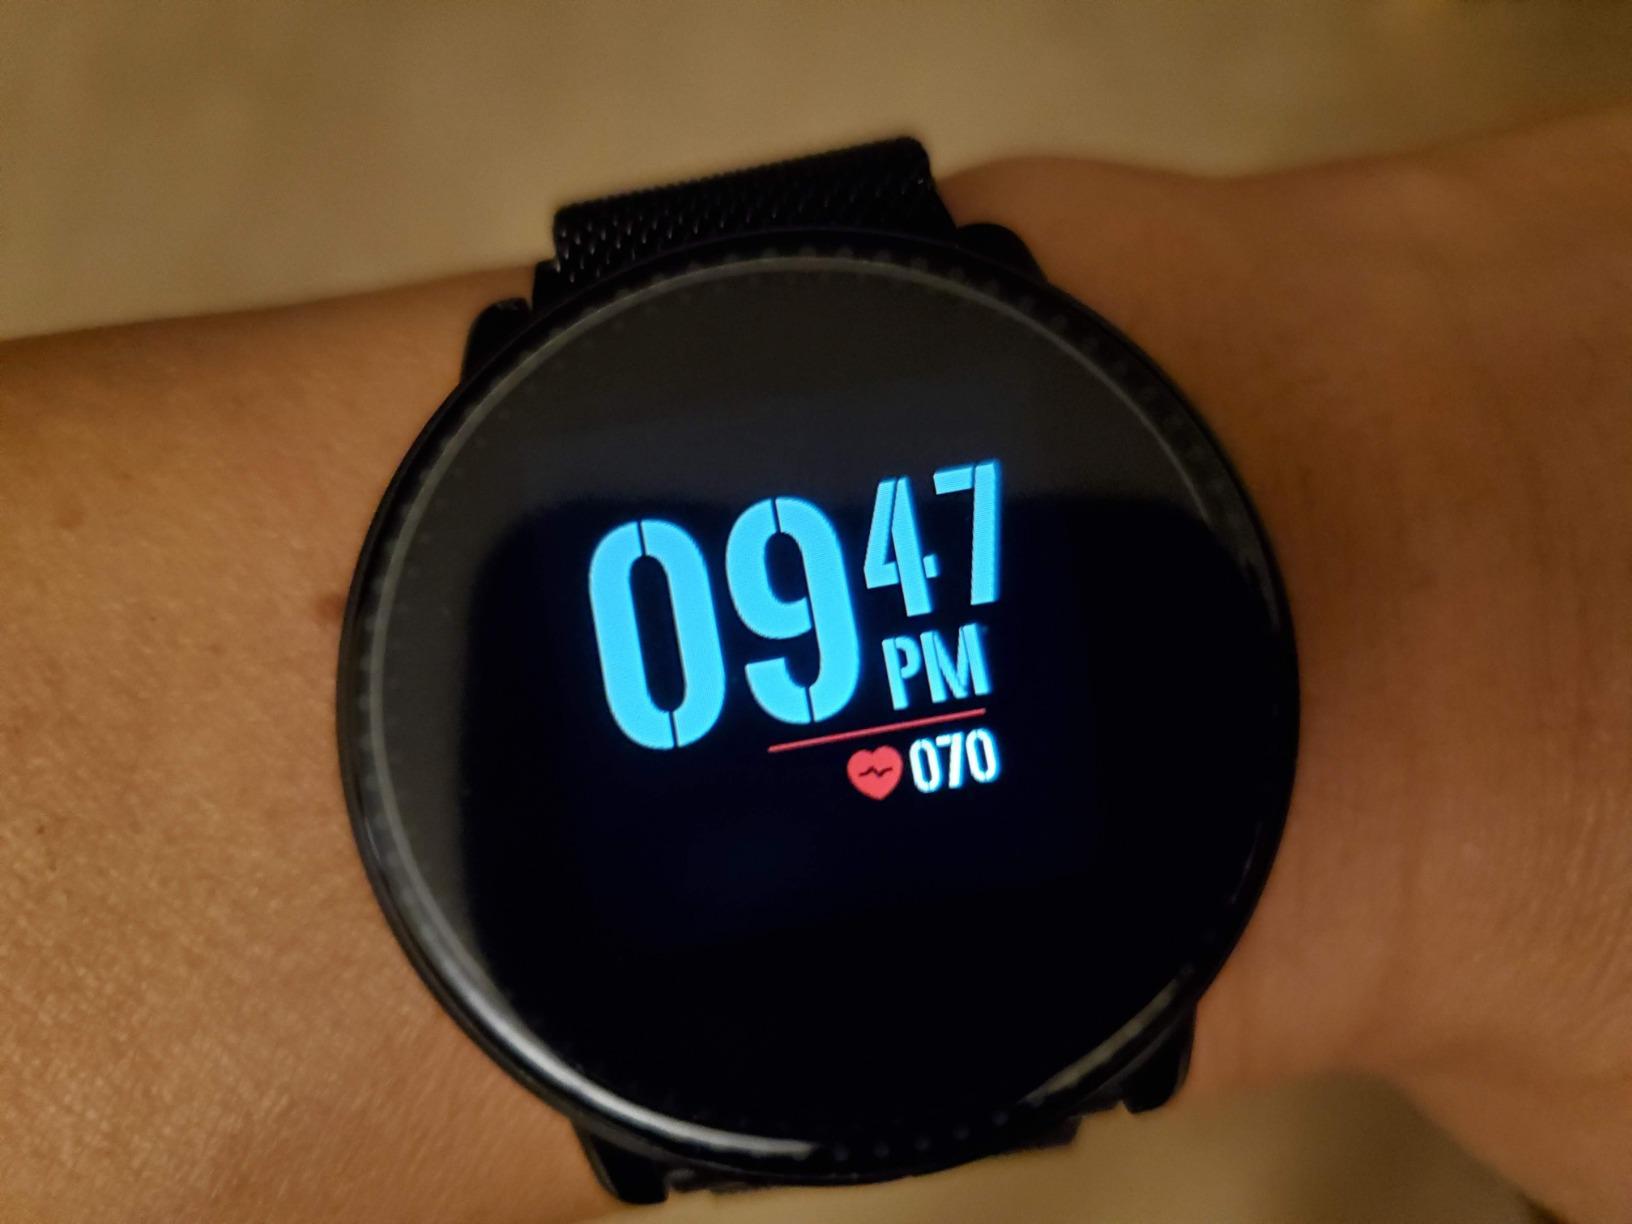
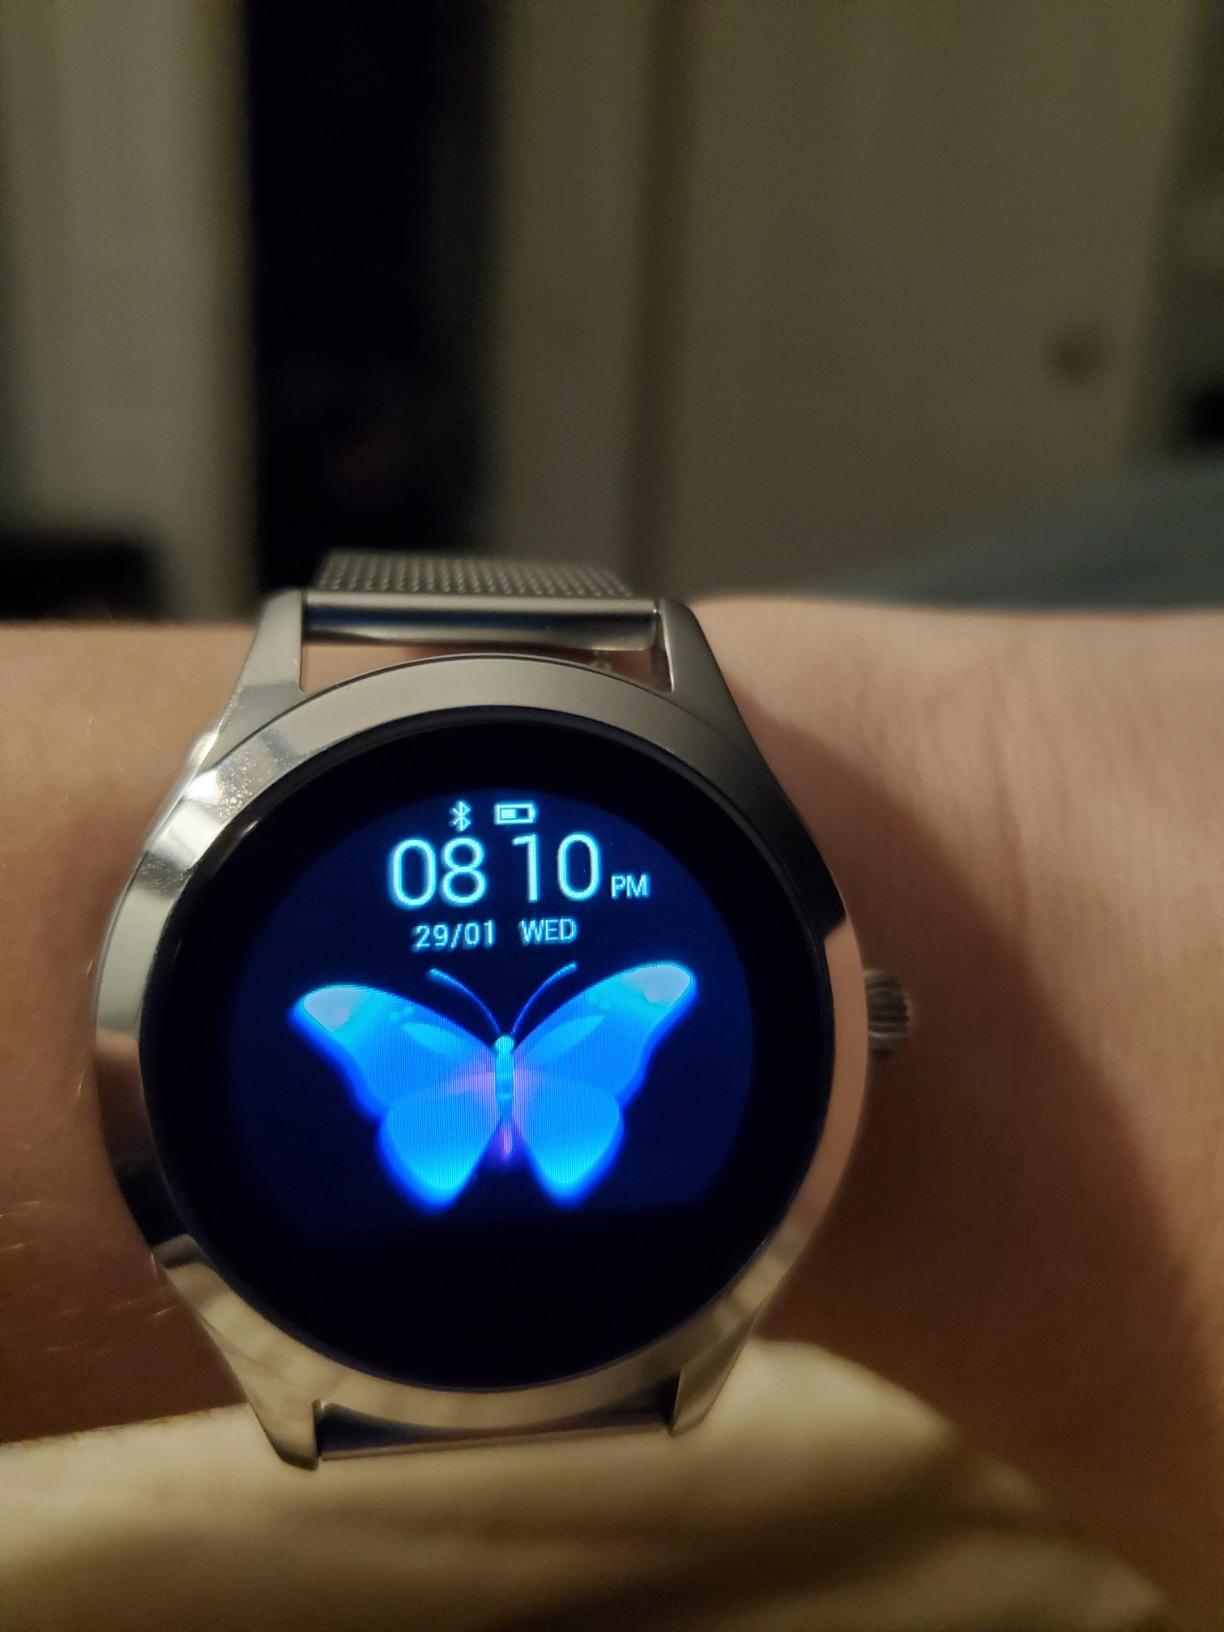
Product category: smartwatch
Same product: no